Farah Pahlavi

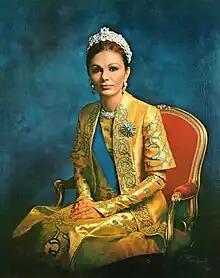
Official portrait,

Farah Pahlavi ([]; born 14 October 1938) is the former Queen and last Empress of Iran and is the third wife and widow of the last Shah of Iran, Mohammad Reza Pahlavi.